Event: Nepal Earthquake
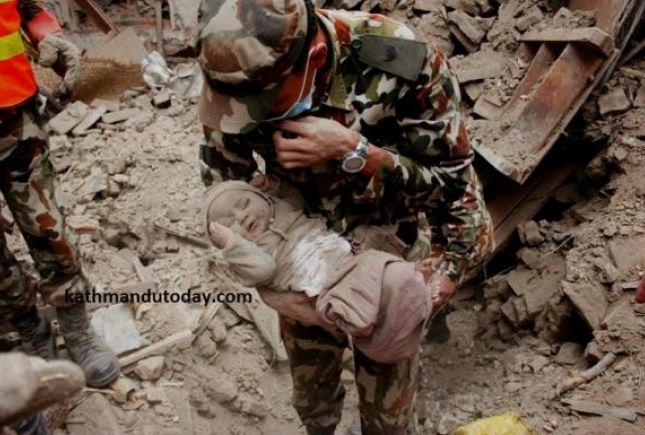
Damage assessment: damage